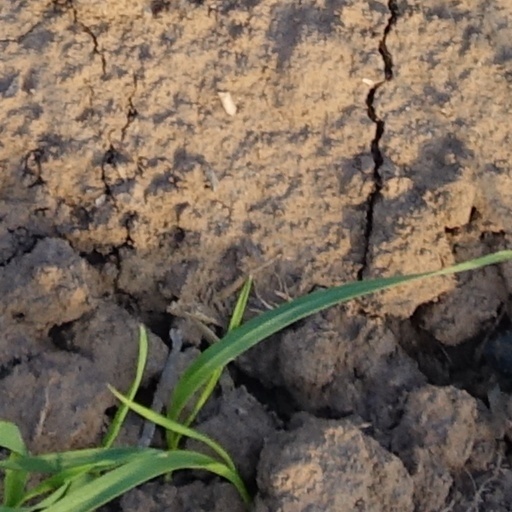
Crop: wheat